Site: brandenburg
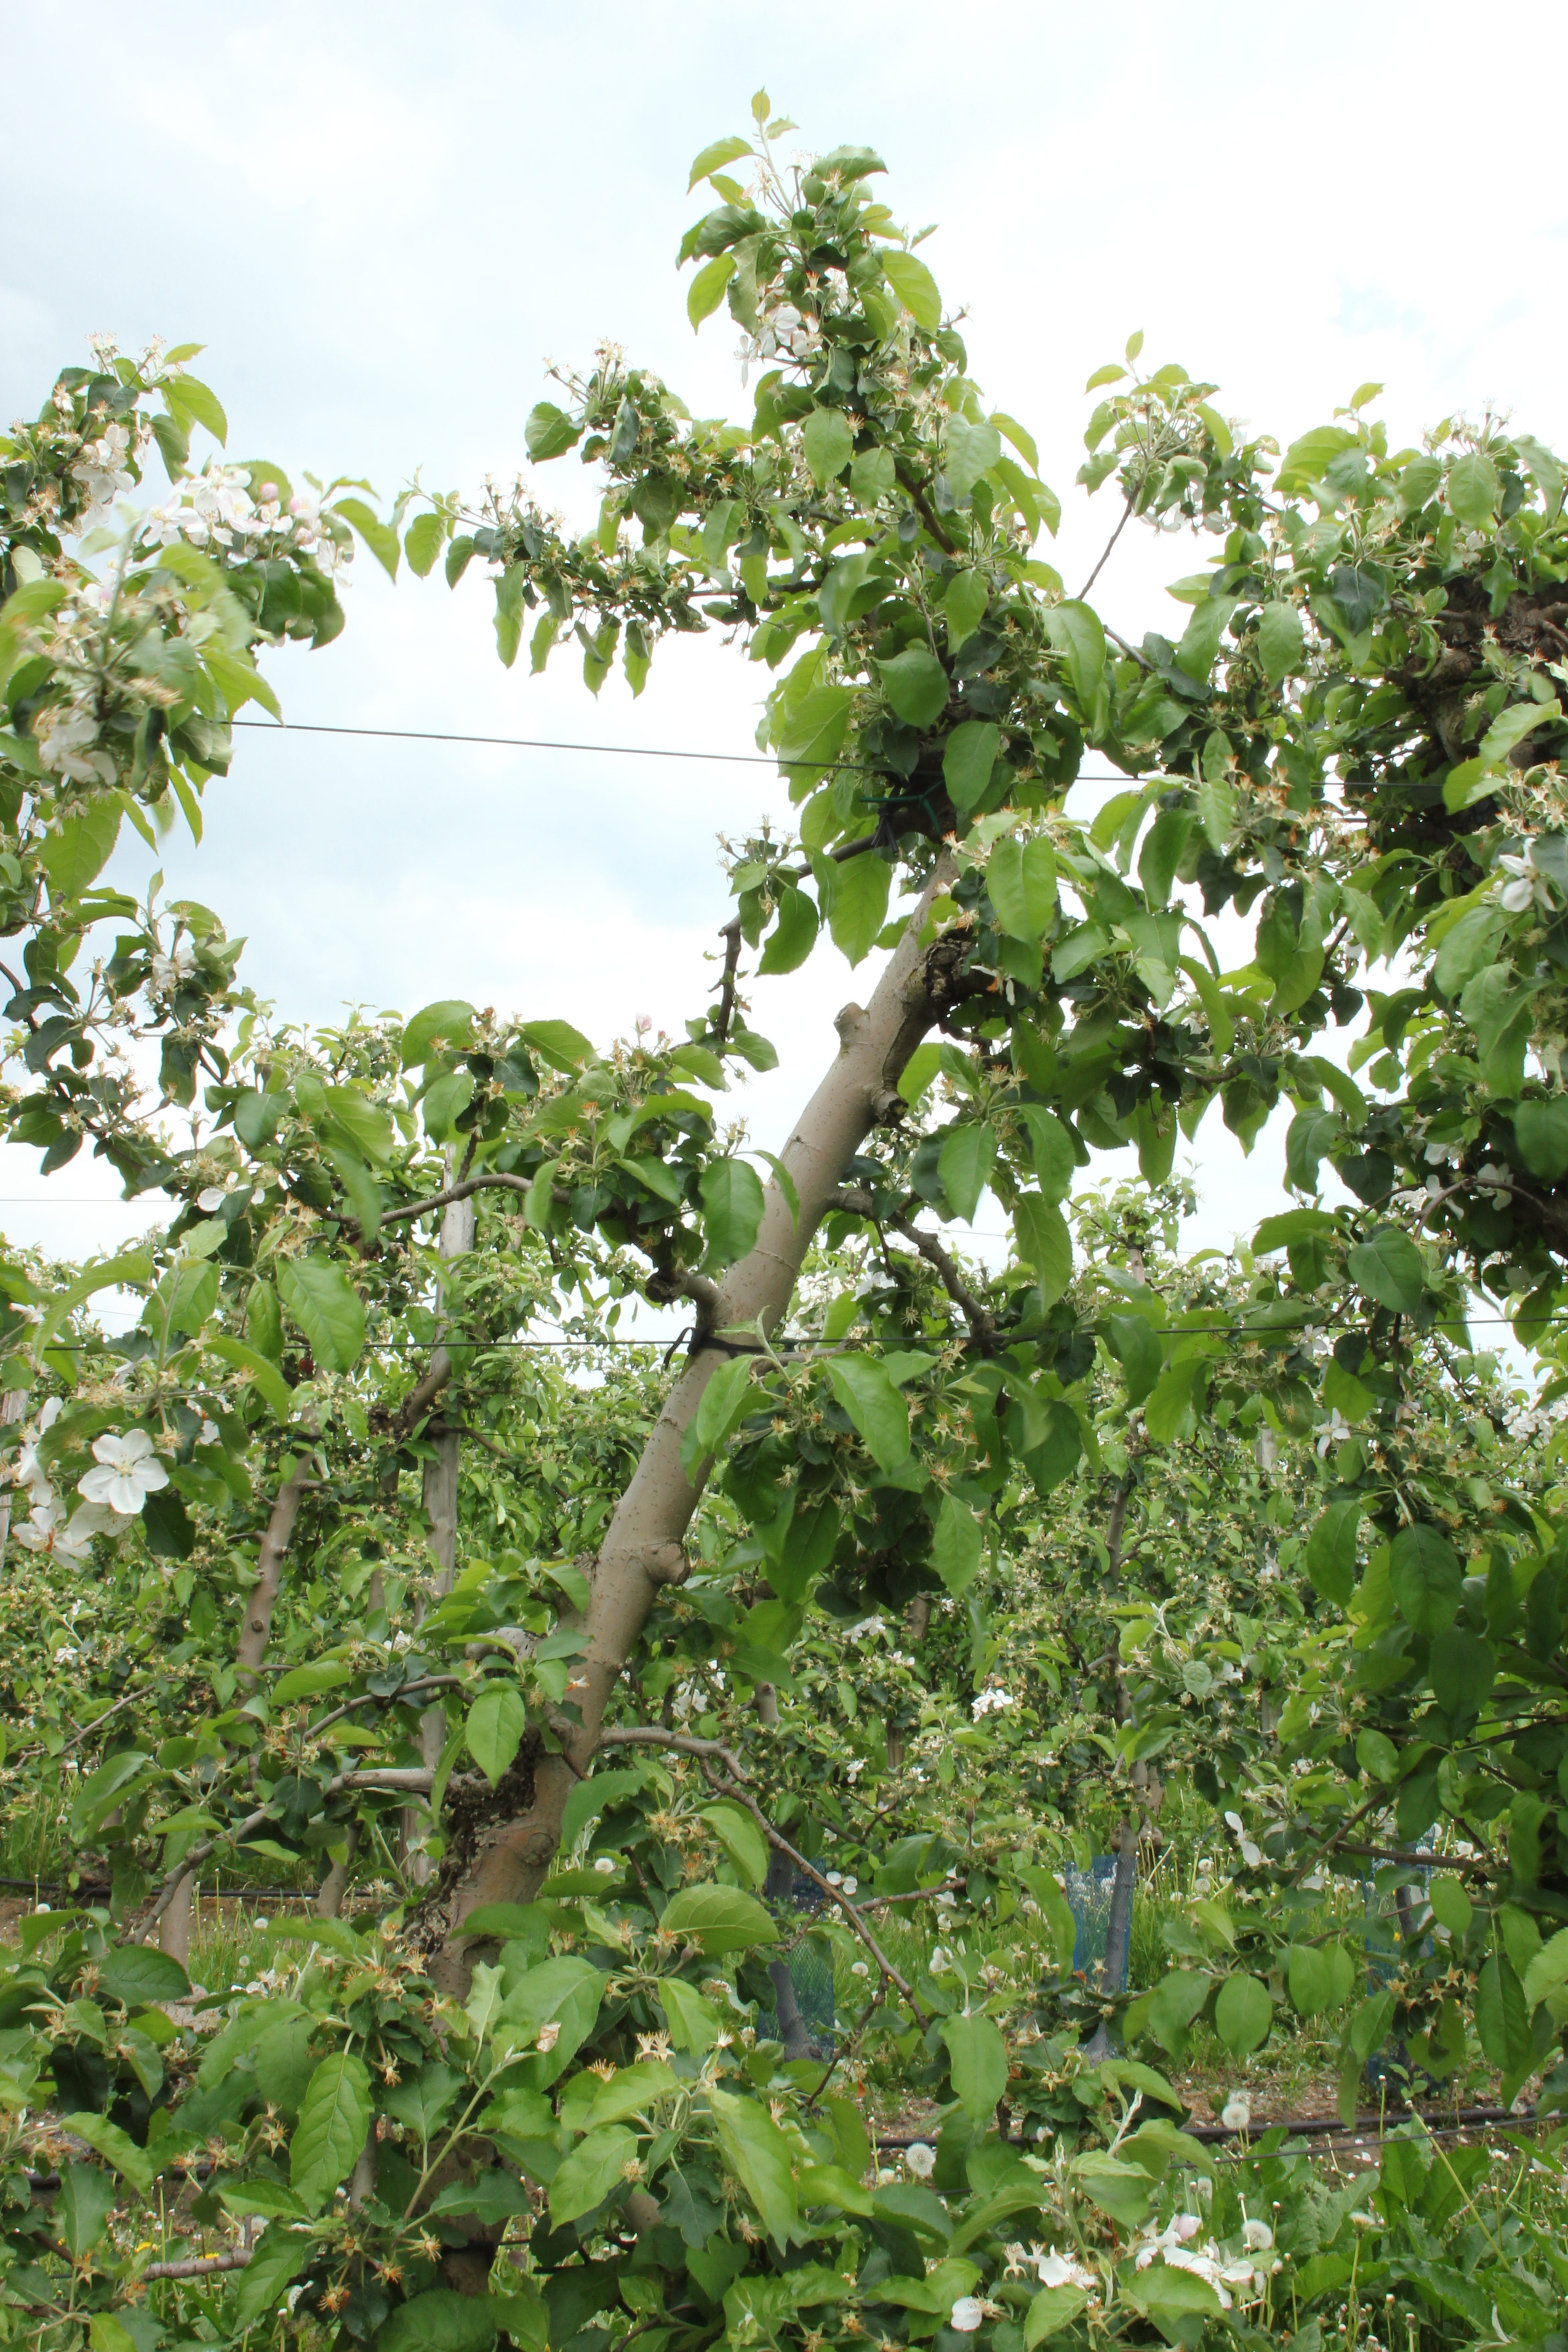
Growth stage (BBCH 67): Flowering